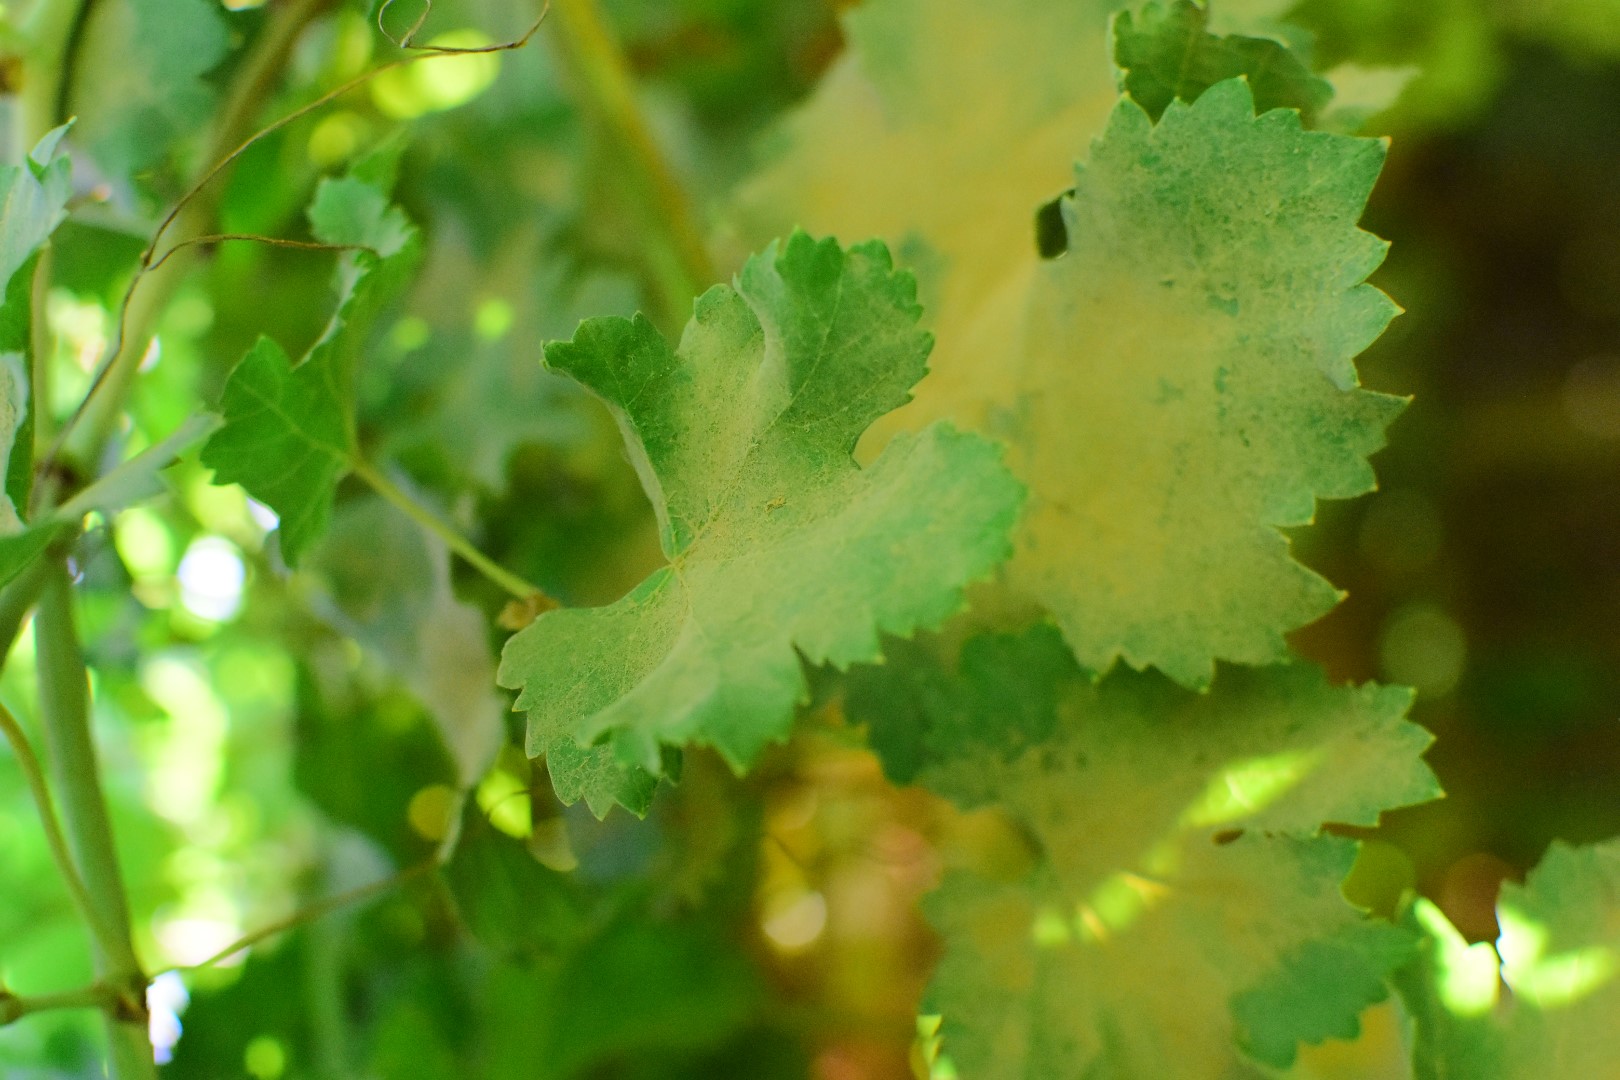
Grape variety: Deas Al-Annz